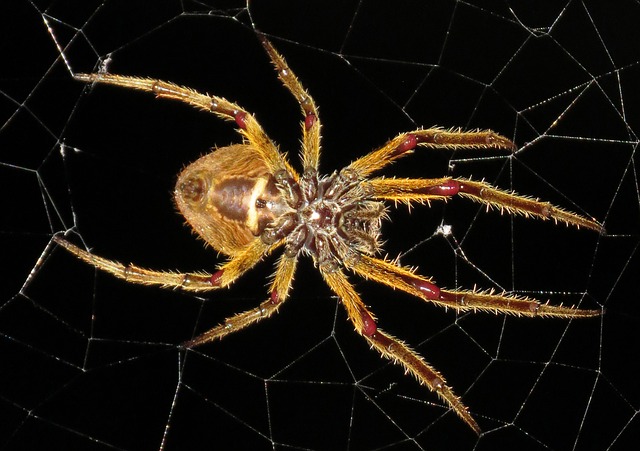
Label: spider